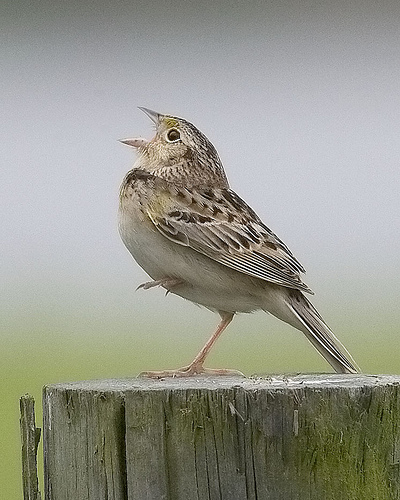
this little bird has an off white belly and undertail coverts his wings neck and head are brown with different shades of gran throughoutthe bird has a black eyering and a small bill that is peach.
this bird is brown with a white chest and has a very short beak.
this bird has a white belly, a brown wing and head and a yellow eyebrow.
this bird has a speckled belly and breast with a short pointy bill.
this bird has a grey belly , breast and vent, white wing bars, and black and brown secondaries.
this bird is brown with white and has a very short beak.
this bird has wings that are brown and has a white belly
this bird has wings that are brown and has a white bellya small bird with a white belly, brown and white striped wings, long pink legs, a small head, long tail, and short pointy beak.
Species: Grasshopper Sparrow